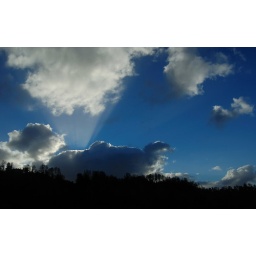
sky in the river San pedro